Fred Williams (journalist)

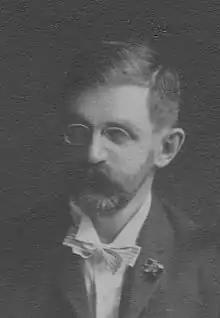
A young Fred Williams.

Frederick George Hilary Williams (January 13, 1863, in Clapham, London, United Kingdom – June 16, 1944, in Toronto, Ontario, Canada) was an English–Canadian journalist, writer, and historian.